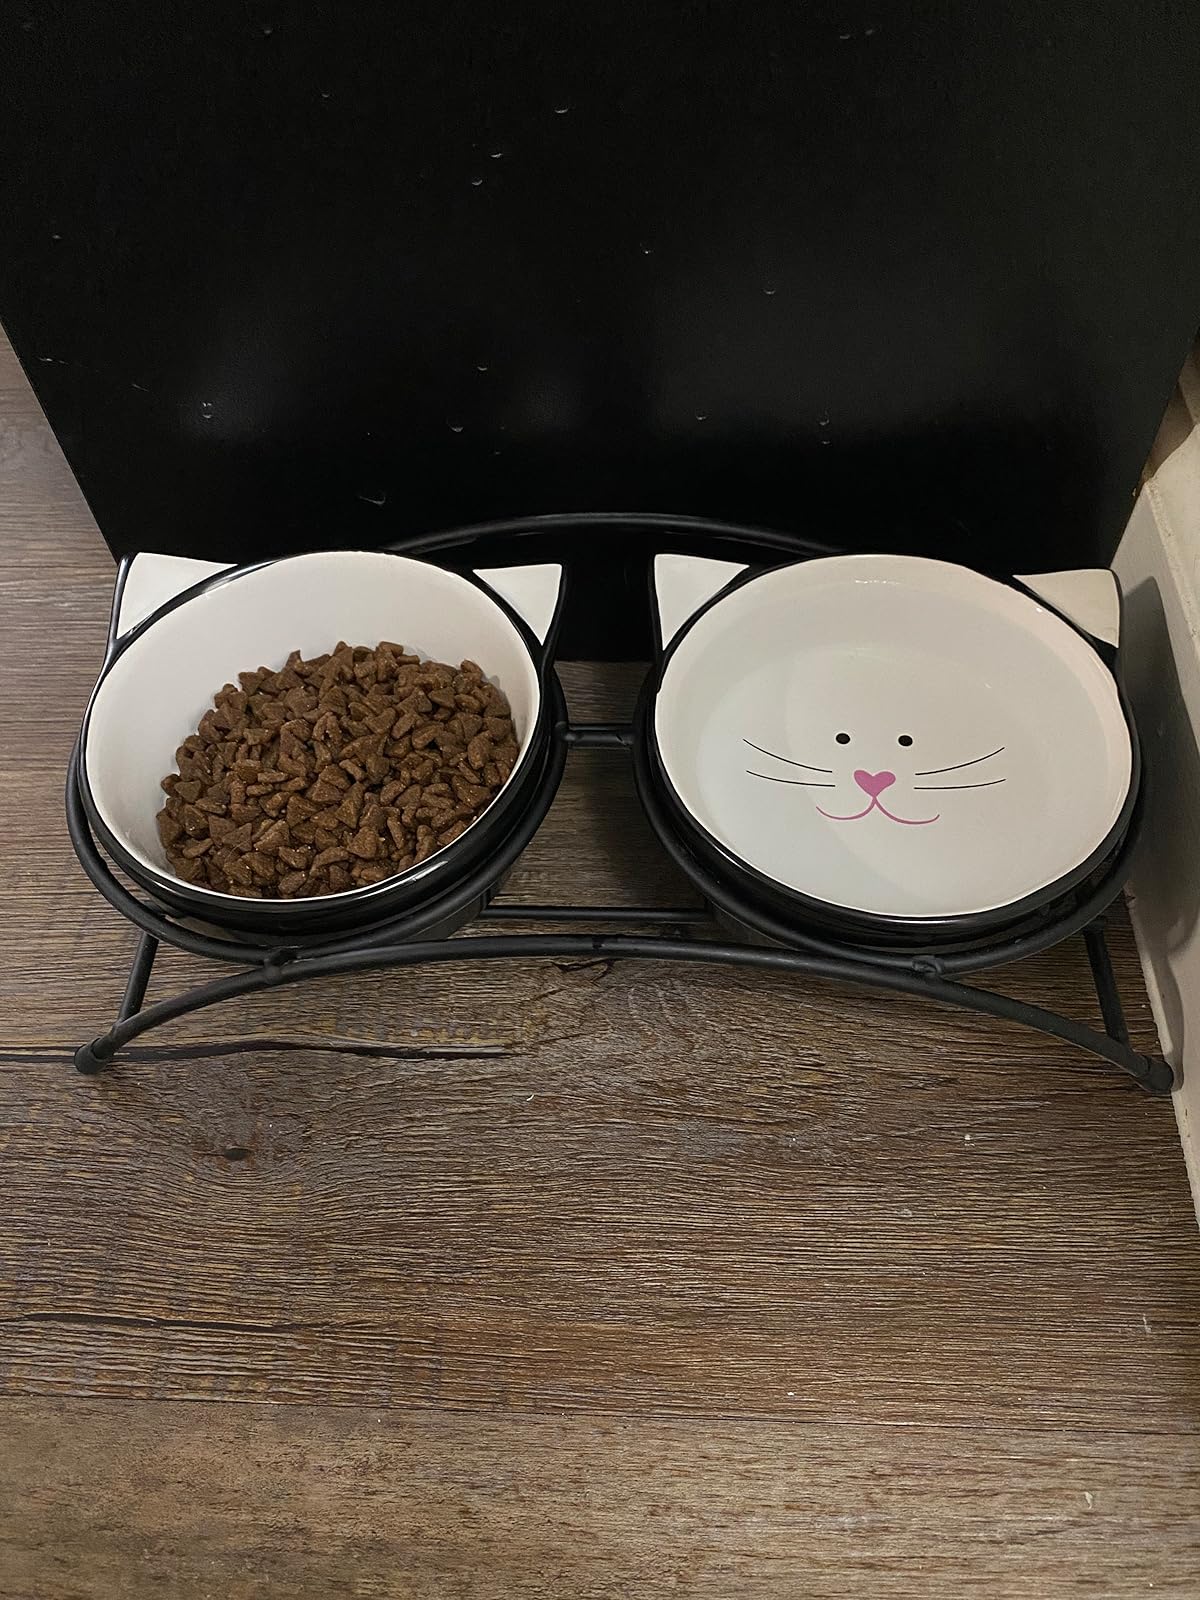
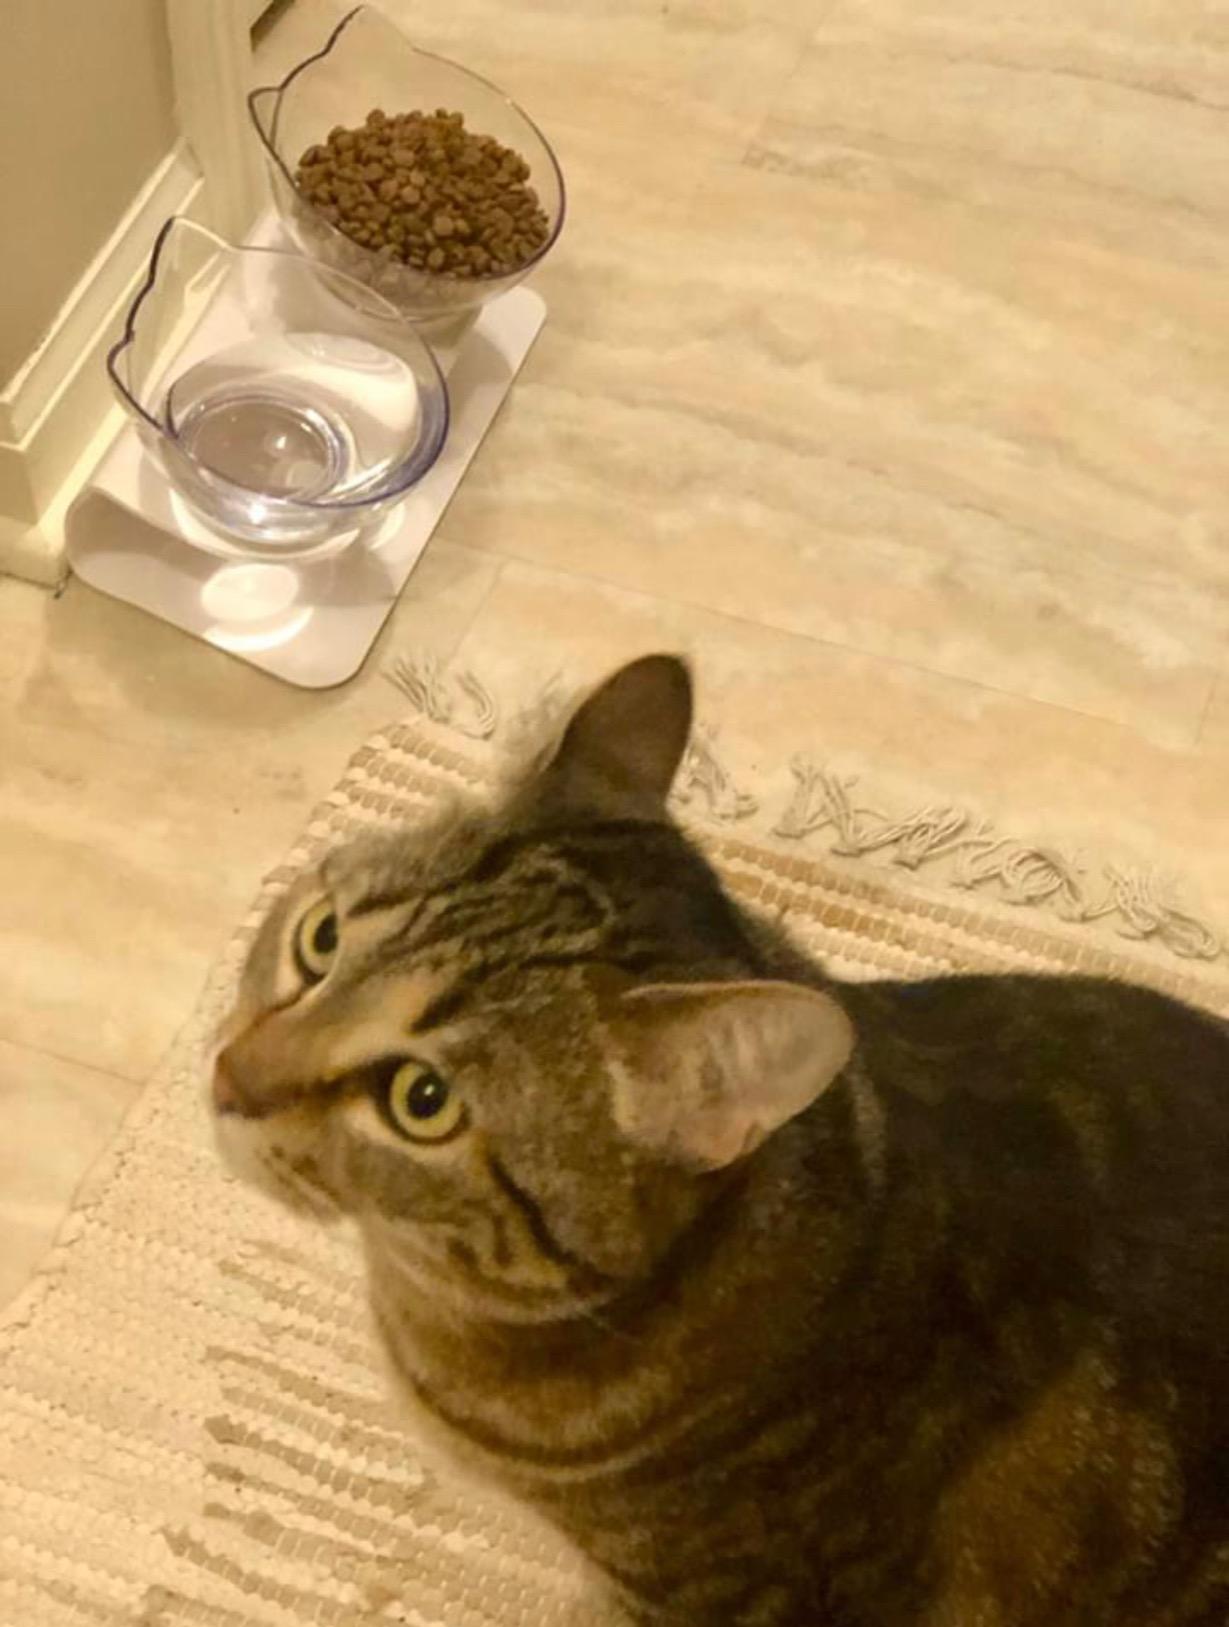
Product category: items_bowl
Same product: no